Air One

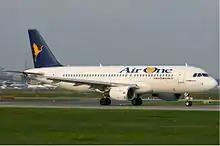
Air One Airbus A320-200

On 28 March 2010, Air One "Smart Carrier" as a separate brand from Alitalia began operating low-cost flights out of Milan Malpensa Airport. Nine domestic and five international destinations were initially served, using five Airbus A320s painted in the Air One livery and formatted to 180 seats.